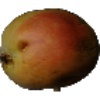
Label: Papaya 1